Church of St Giles, Wimborne St Giles

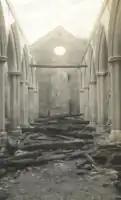
Church in ruins following the 1908 fire

On 30 September, 1908, during soldering work on the lead roof, the church caught fire. The fire spread quickly and by the time it was extinguished, only the walls remained standing; the church a smoking ruin. The majority of the 1732, 1852 and 1887 fittings were destroyed, including most of the stained glass, the organ, church bells and woodwork. Only a few fittings were able to be rescued and the monuments that did survive, such as the font, were severely damaged.